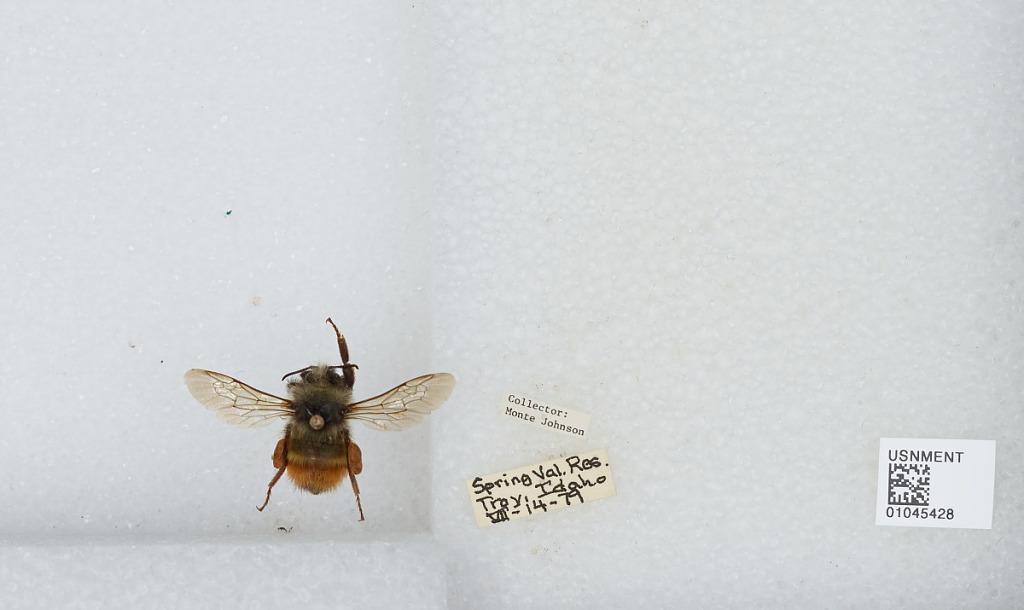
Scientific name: Bombus sp.
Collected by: M. Johnson
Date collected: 1979-7-14
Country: United States
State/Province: Idaho
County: Latah
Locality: Spring Valley Reservoir, Troy
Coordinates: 46.7831, -116.753